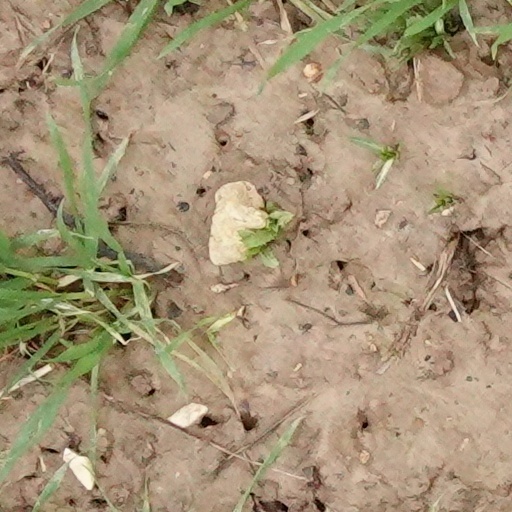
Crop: wheat